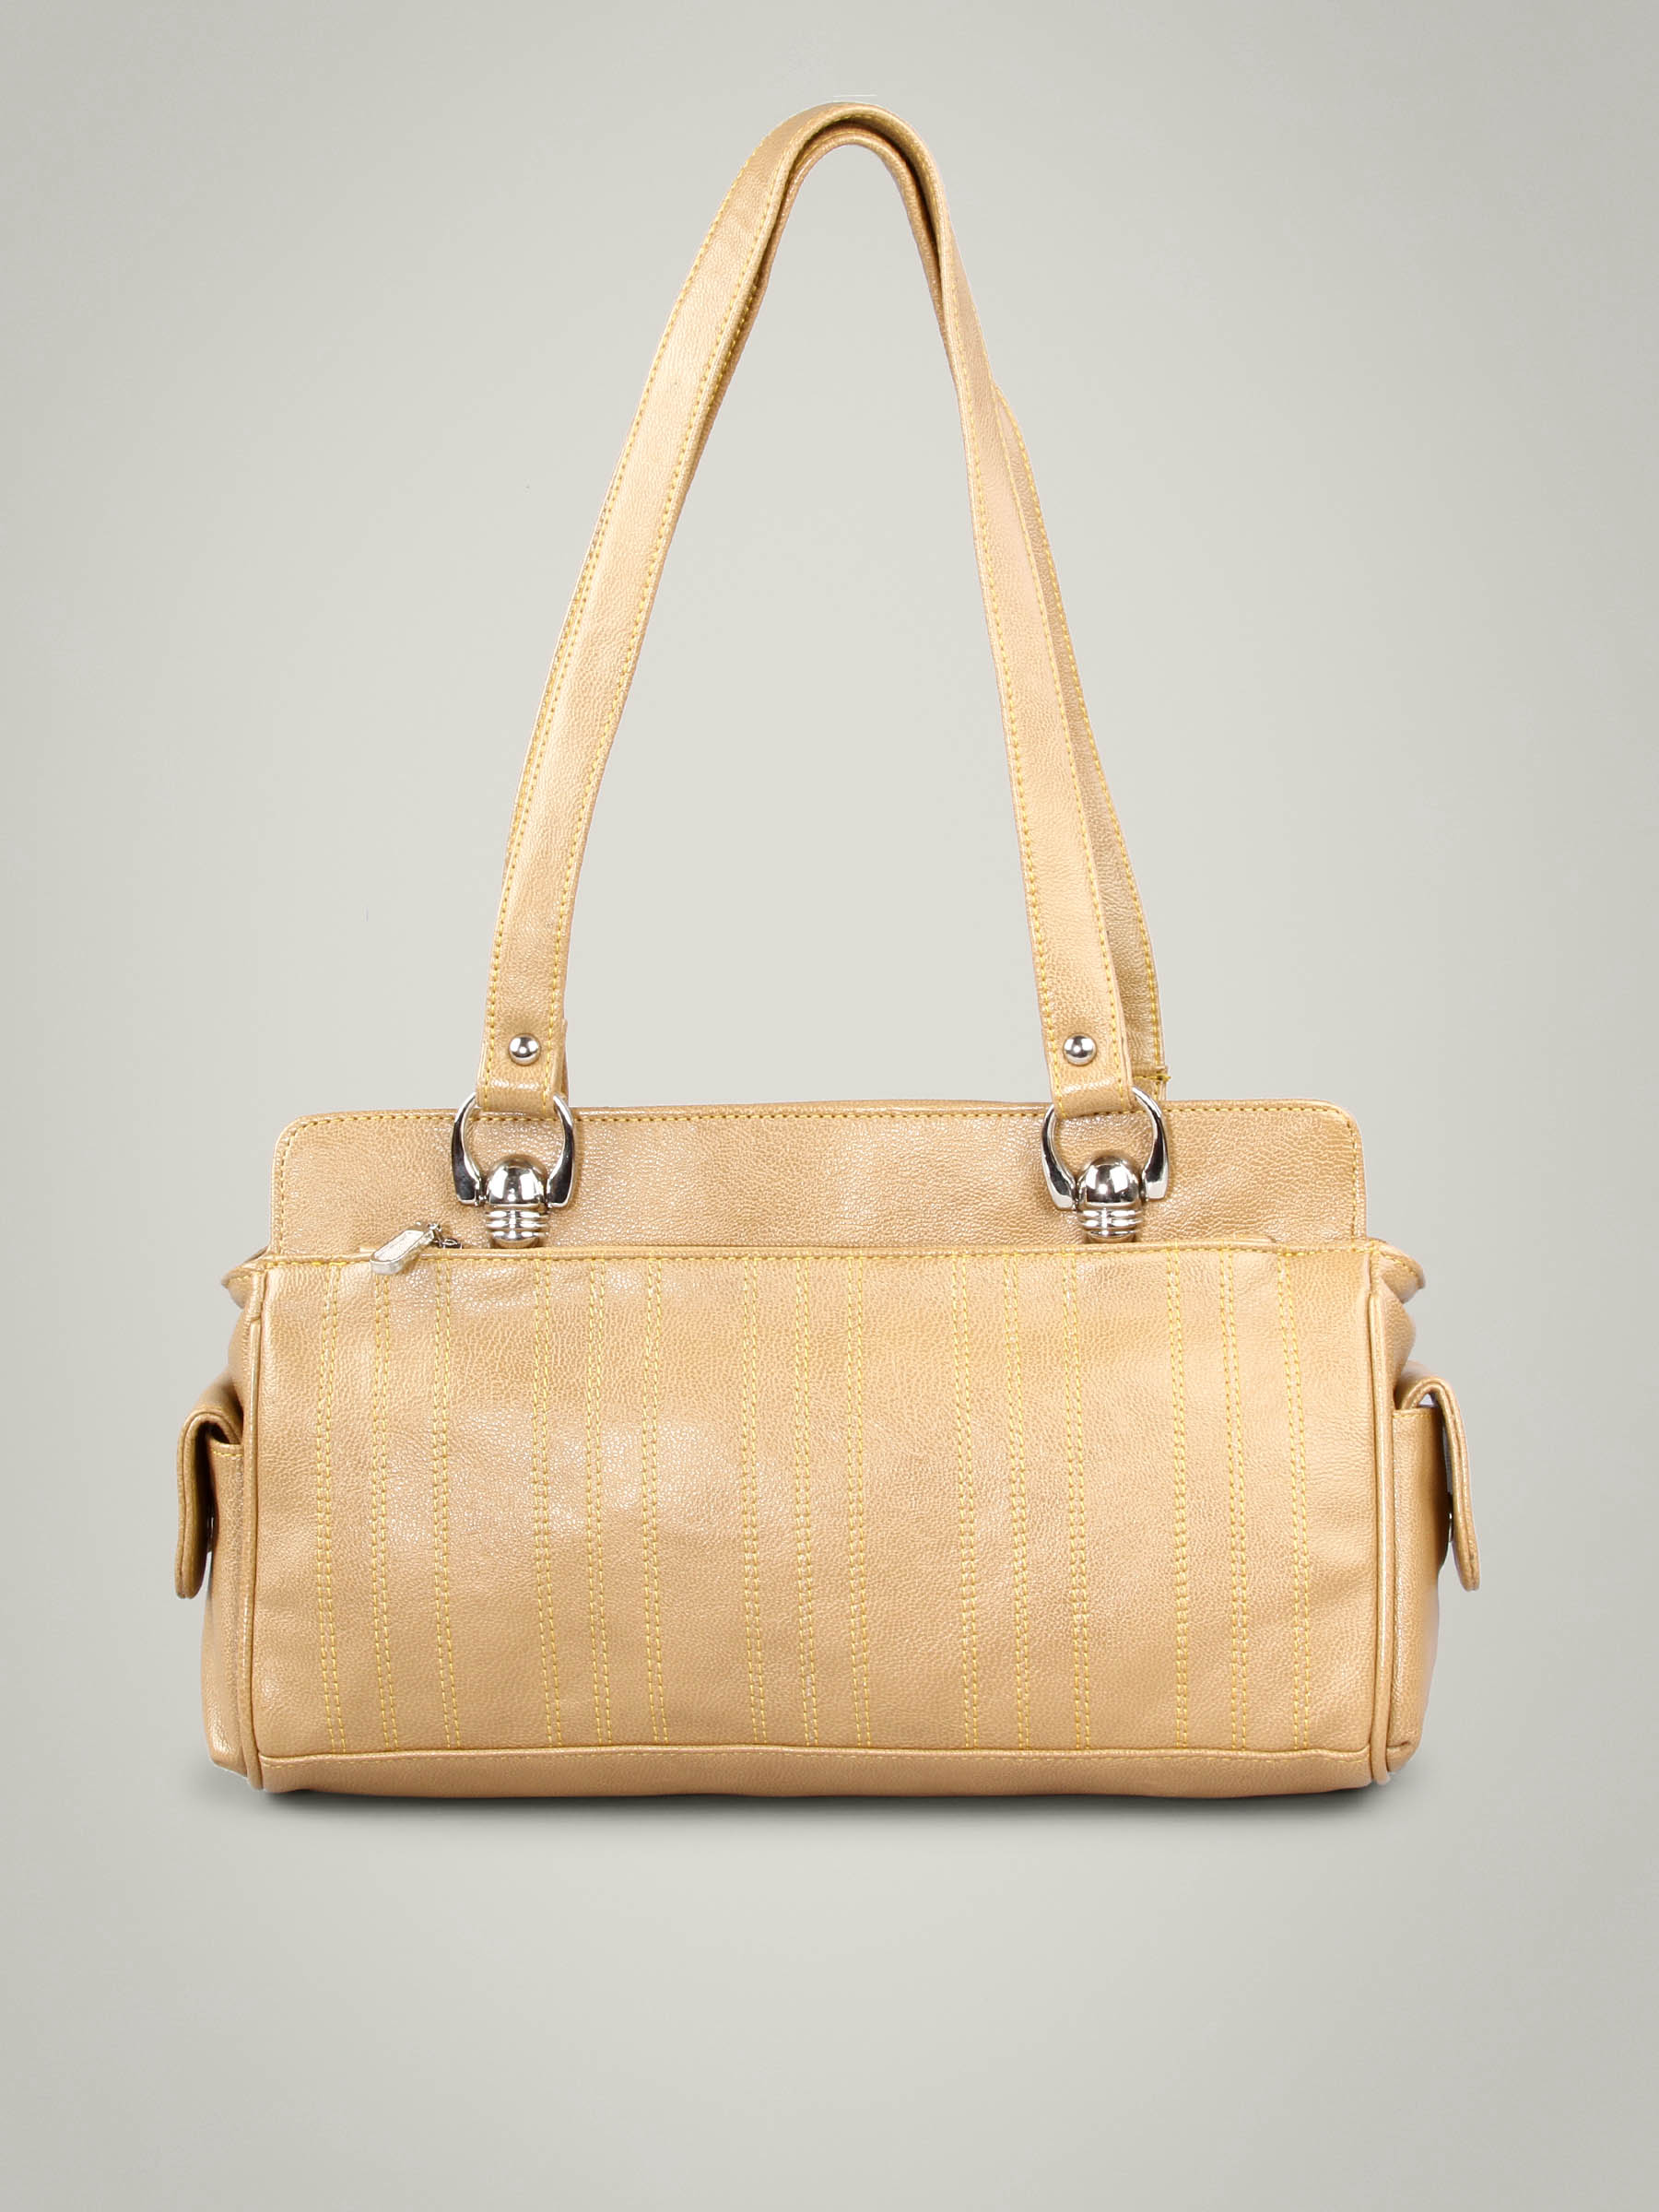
Murcia Brown Solid Shoulder Bag
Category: Accessories / Bags / Handbags
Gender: Women
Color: Brown
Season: Winter 2015
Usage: Casual